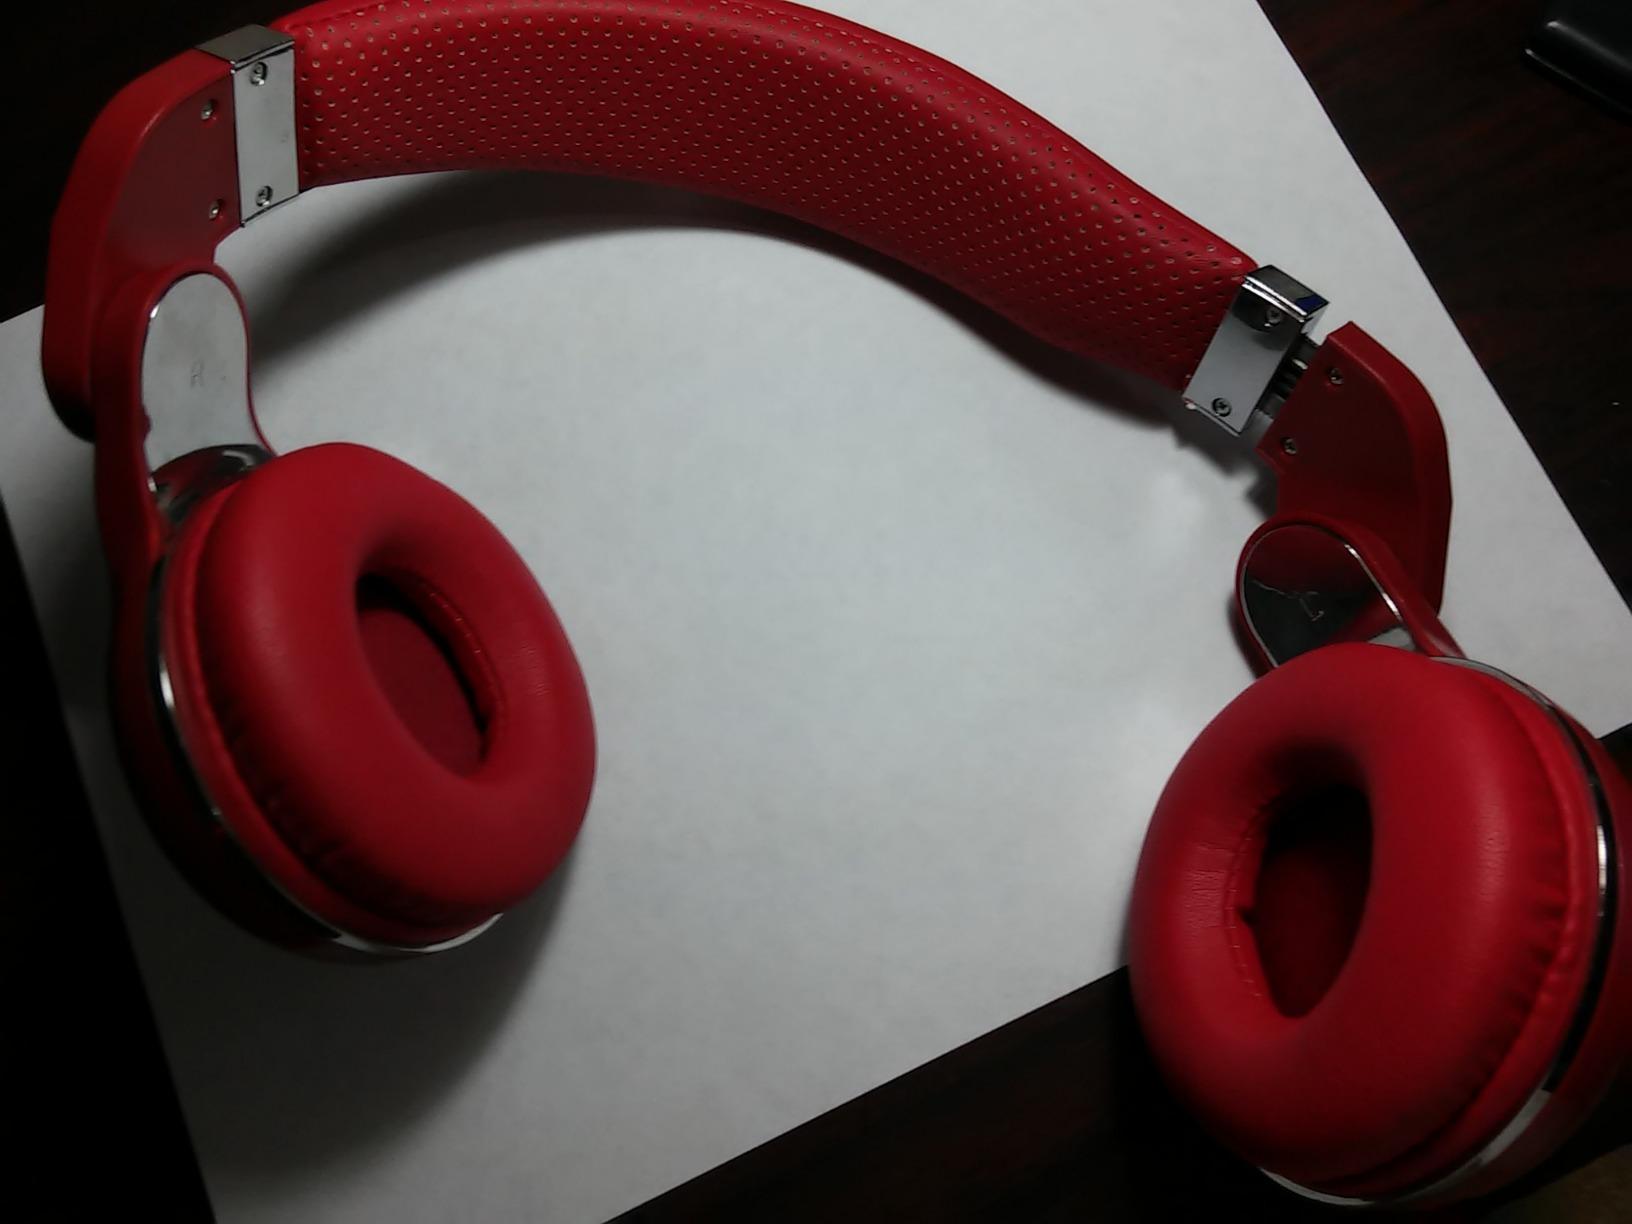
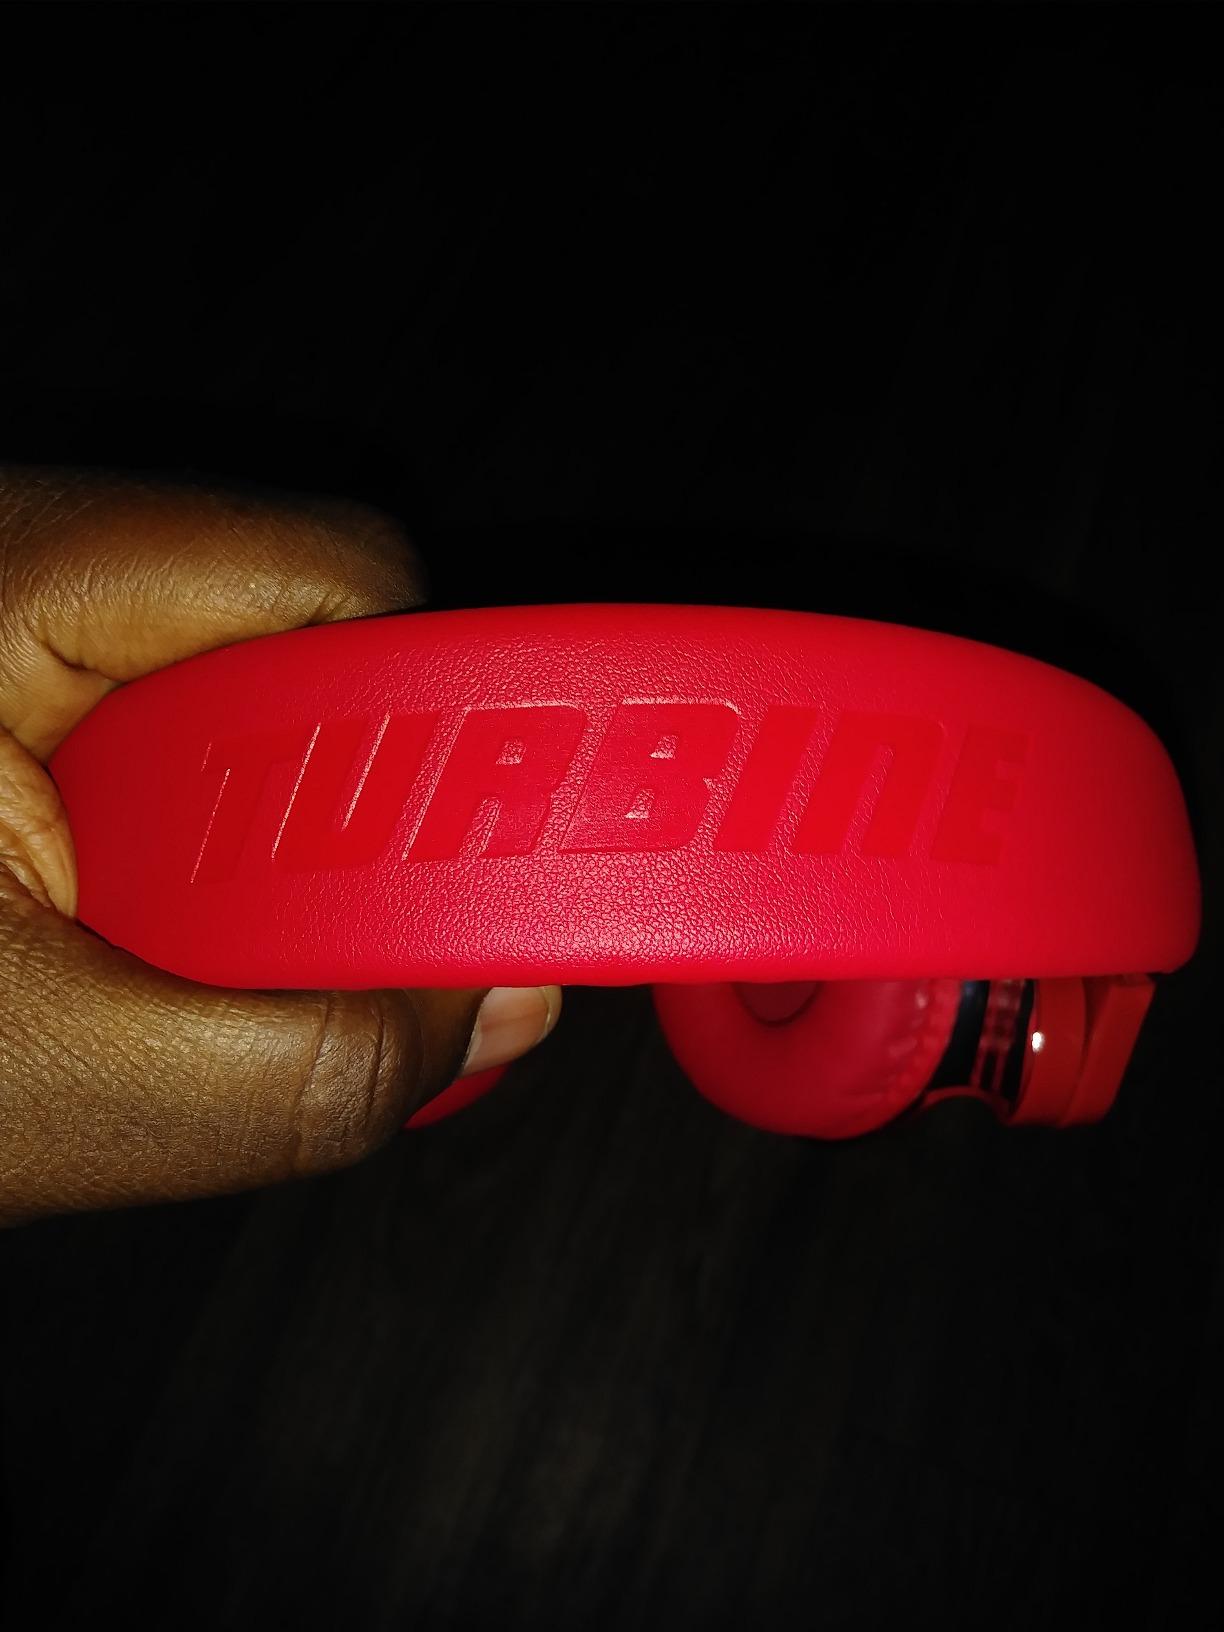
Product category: headphones
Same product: yes